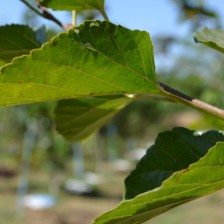
Variety: Kamphaengsaeng42